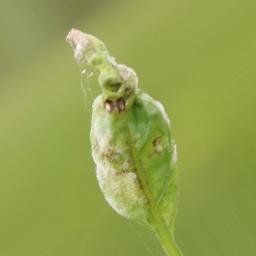
Label: powdery mildew